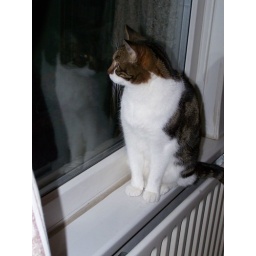
lulu is the lamp in our window